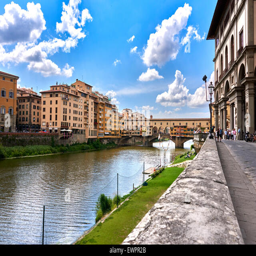
bridge is a medieval stone closed - spandrel segmental arch bridge